Richterswil

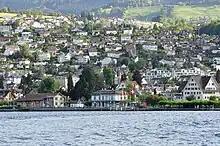
Richterswil as seen from Lake Zürich

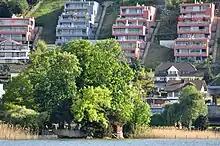
"Schönenwirt" island

Richterswil has an area of . Of this area, 54.7% is used for agricultural purposes, while 7.8% is forested. Of the rest of the land, 36.6% is settled (buildings or roads) and the remainder (0.9%) is non-productive (rivers, glaciers or mountains). housing and buildings made up 26.4% of the total area, while transportation infrastructure made up the rest (10.2%). Of the total unproductive area, water (streams and lakes) made up 0.5% of the area. 34.8% of the total municipal area was undergoing some type of construction.